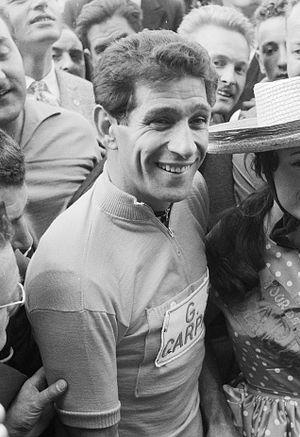
Louis Bobet, dit Louison Bobet, né le 12 mars 1925 à Saint-Méen-le-Grand et mort le 13 mars 1983 à Biarritz, est un coureur cycliste français. Professionnel de 1947 à 1961, il est considéré comme l'un des plus grands coureurs de l'histoire du cyclisme et possède l'un des palmarès les plus riches de son sport.
Gastone Nencini était un coureur cycliste italien, dont la carrière professionnelle, commencée en 1953 se termina en 1965. Il remporta 23 victoires, dont 2 majeures.